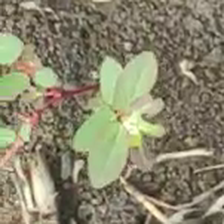
Weed species: Graceful_Sandmart_(Euphorbia hypericifolia)